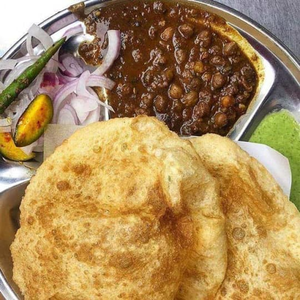
Dish: cholebhature